Falcarragh

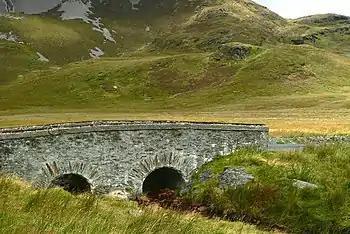
The 'Bridge of Tears' near Falcarragh. Family and friends of emigrants would accompany them as far as the bridge before saying goodbye, while the emigrants would continue on to Derry Port.

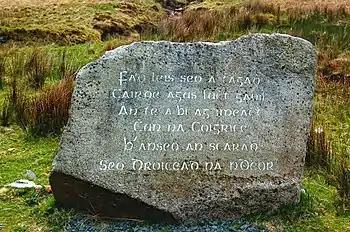
A plaque commemorating 'the Bridge of Tears', which reads: (Family and friends of the person leaving for foreign lands would come this far. Here was the separation. This is the Bridge of Tears).

The first recorded reference to Falcarragh appears in a report written in 1822 by William Wilson, from Raphoe in the Laggan of East Donegal. Wilson was the Church of Ireland bishop's steward responsible for the collection of tithes to support the Church of Ireland clergy. He, apparently, received a hostile reception on arrival in Cloughaneely (parish) according to his account to the bishop: